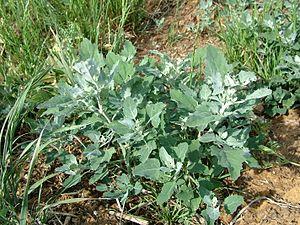
Le Chénopode blanc, ou Ansérine blanche, est une espèce de plantes annuelles de la famille des Amaranthaceae. Très présente dans les lieux cultivés, elle est originaire d'Europe, du Moyen-Orient et d'Afrique du Nord, et naturalisée dans d'autres régions.